Gabé Hirschowitz

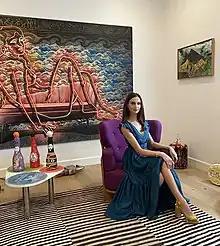
A 2022 portrait of Hirschowitz

Born in Sydney, Hirschowitz was raised in Los Angeles, California. She was educated at Brentwood School (Los Angeles) and later attended USC Annenberg School for Communication and Journalism where she attained a B.A. in Communications with a minor in Psychology in 2008.